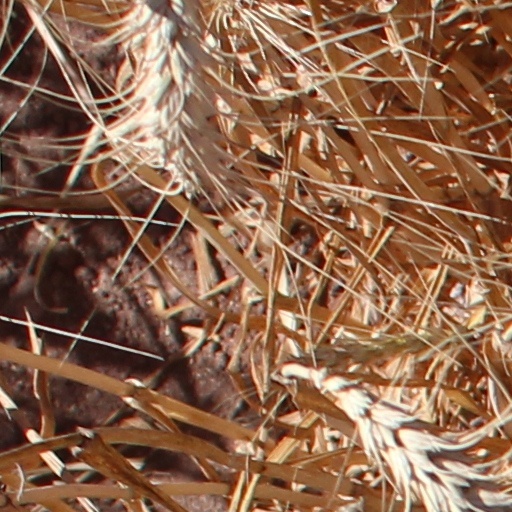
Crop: wheat